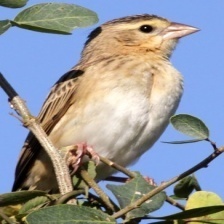
Species: NORTHERN RED BISHOP
Scientific name: EUPLECTES FRANCISCANUS